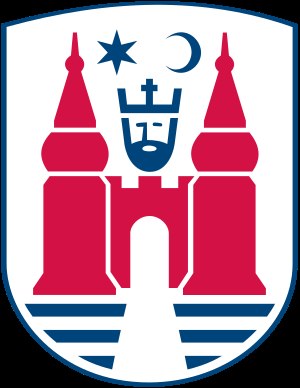
Nyborg Kommune
Kommunevåben
Nyborg Kommune er en kommune i Region Syddanmark efter Kommunalreformen i 2007. Allerede den 15. november 2005 blev kommunalbestyrelsen dog valgt.